Xizhi District

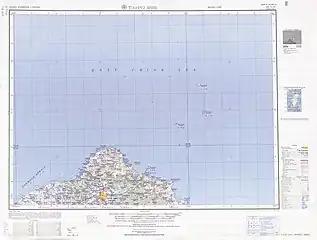
Map including Xizhi (labeled as Hsi-chih-chieh (Shiodomegai) ) (1950)

Xizhi is located in the Keelung River valley between Taipei and Keelung, which is an important transportation corridor. The old Jukando Highway and passed through here during the Japanese period. Currently both north–south freeways (National Highway 1 and National Highway 3) as well as the West Coast Line railroad pass through Xizhi.